Portrayal of James Bond in film

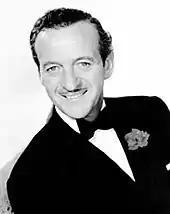
David Niven starred in the 1967 film "Casino Royale"

When Sean Connery had been cast in November 1961, David Niven had been Fleming's choice for the role; the actor reflected the author's image of the character. In 1965 producer Charles Feldman signed Niven to play Sir James Bond for "Casino Royale", a film not made by Eon Productions. Connery and Peter Sellers had both turned down the role. Niven was 56 when he played Bond and his characterisation was that of an elderly man who had won the Victoria Cross at the siege of Mafeking, had a daughter by his lover, the spy Mata Hari, played Claude Debussy on the piano, ate royal jelly and cultivated black roses. The concept of Bond is that once Niven's Bond retired, his name and 007 designation was passed to another agent to keep the legend alive; James Chapman notes that the implication was that the "other Bond" was that played by Connery.